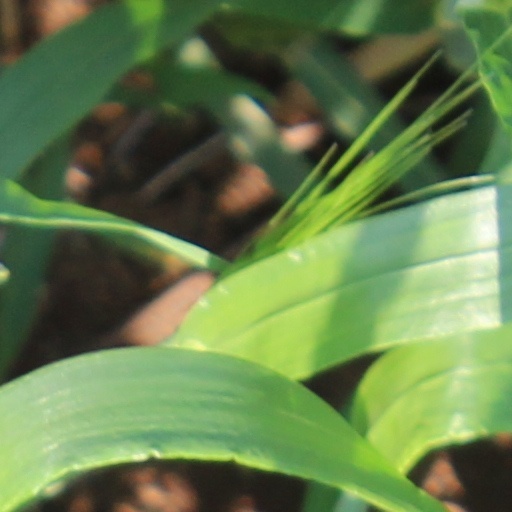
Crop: wheat